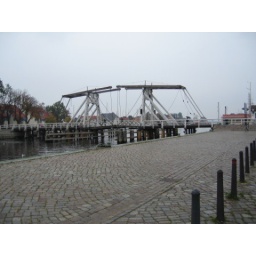
oldest wooden bascule bridge in Europe that is still working